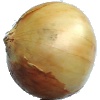
Label: white_onion